Blackrock, Dublin

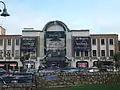
Blackrock Shopping Centre

The Blackrock Town Hall, Library and Technical Institute is a complex of buildings in Main Street. Blackrock Town Hall was completed in 1865 while the Carnegie Library and the Technical Institute were built in 1905. The site for the Technical Institute was presented to the Town Commissioners by a resident, William Field MP, in 1898.